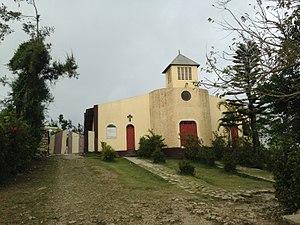
Petit-Goâve, anciennement appelé « Le Goâve », est une commune d'Haïti, située dans le département de l'Ouest, et dans l'arrondissement de Léogâne.